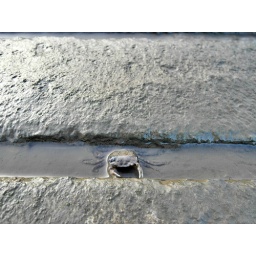
in the green field